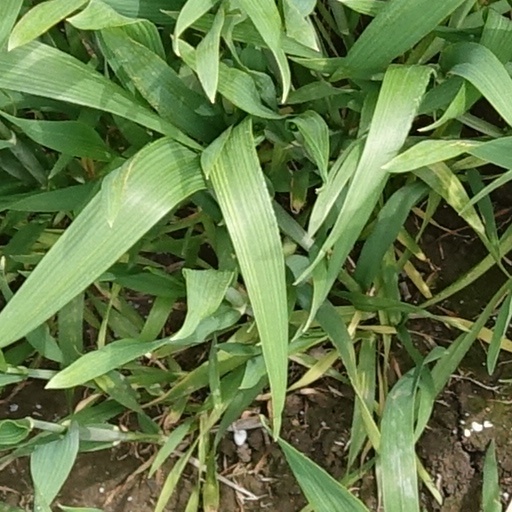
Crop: wheat